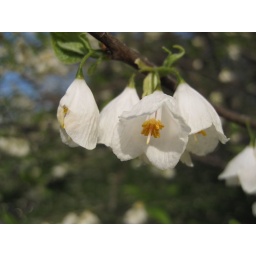
Cool papery white flowering tree at the Arnold Arboretum in Boston